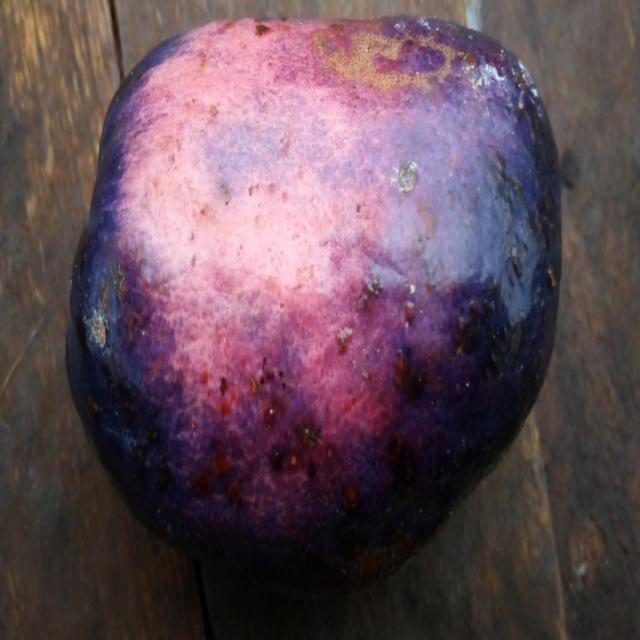
Plum grade: unripe